Rheingold Brewery

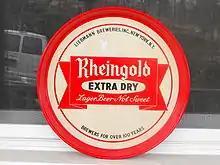
Antique Rheingold beer tray

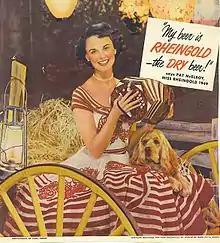
Miss Rheingold 1949

Rheingold Brewery, also referred to as Rheingold Breweries, or Liebmann Breweries, was the producer and marketer of Rheingold Beer from 1883 until 1987. This article is about both the brewery and its primary brand "Rheingold," which has been sold by other companies intermittently since Rheingold Brewery was ended.